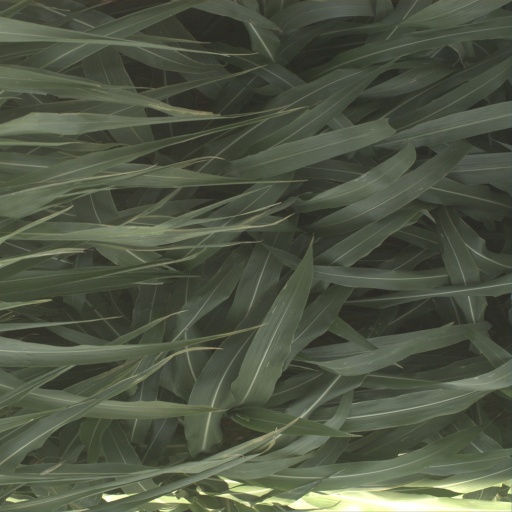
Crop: sorghum